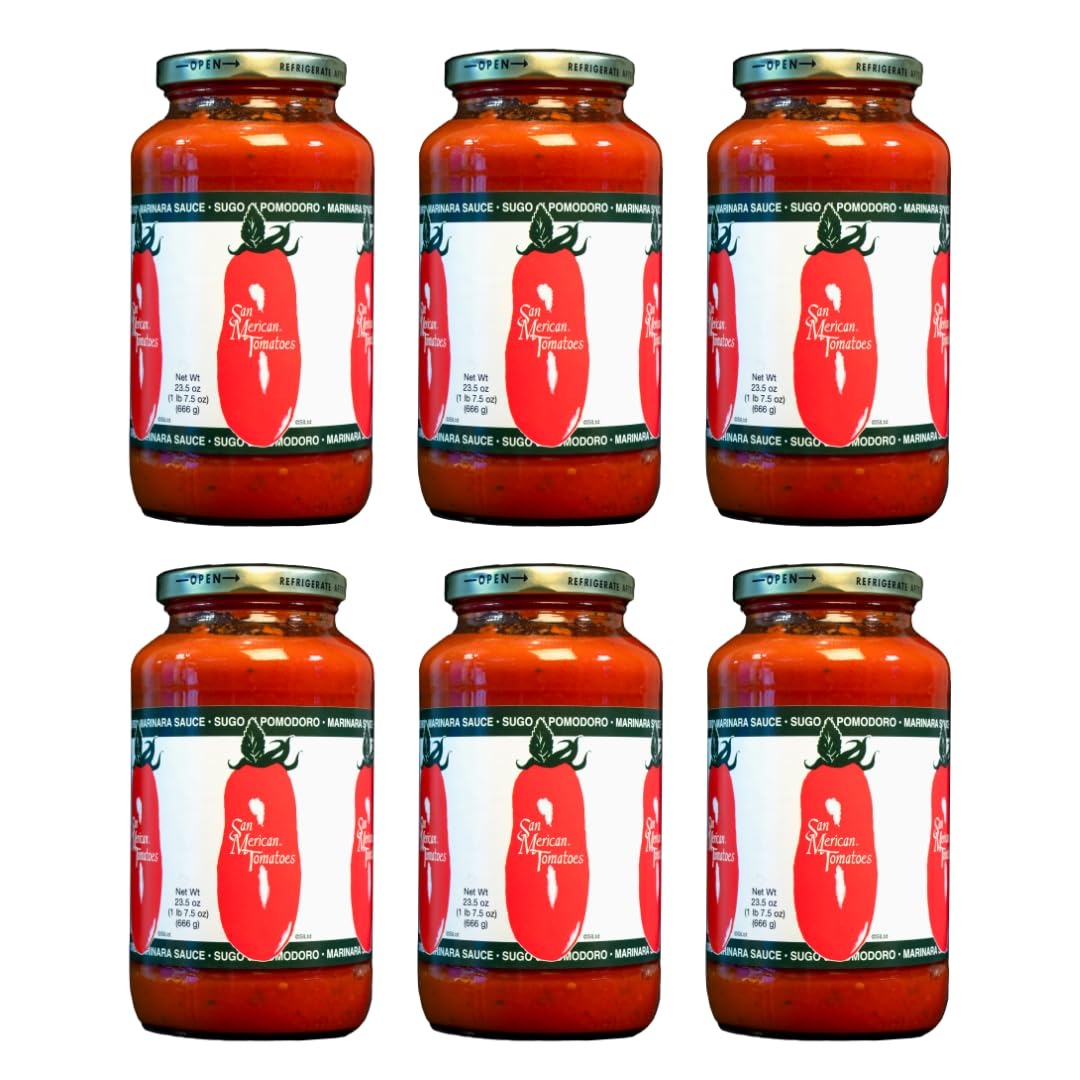
Item Name: SMT San Merican Tomato Marinara Sauce - Sugo di Pomodoro Marinara Pasta Sauce from Fully Ripened Tomatoes, 23.5 oz (Pack of 6)
Bullet Point 1: TOP QUALITY & RATINGS - San Merican Tomatoes are considered a top choice by many professional chefs, food journalists, and home cooks. Top ratings in blind tests administered by the most respected food publications.
Bullet Point 2: BALANCED FLAVOR - Enjoy this perfectly delicious marinara sauce made from our top quality tomatoes, for a smooth, balanced flavor! Great for sauces, pizza, pasta, and a variety of other recipes!
Bullet Point 3: ICONIC BRAND - Our can is recognized by chefs and food lovers everywhere. Why? Because our taste and quality always deliver. Get yours today!
Bullet Point 4: GROWN AND PACKED IN THE USA - Our domestic tomatoes have the perfect balance of sweetness to acidity. The taste you know and love, grown and packed right here in the US.
Product Description: San Merican Tomatoes are considered a top choice for tomatoes by chefs, food critiques, and home cooks. This product is 100% authentic in taste and texture. Can be added to any recipe to create a tasty dish.
Value: 144.0
Unit: Ounce

Price: 18.75